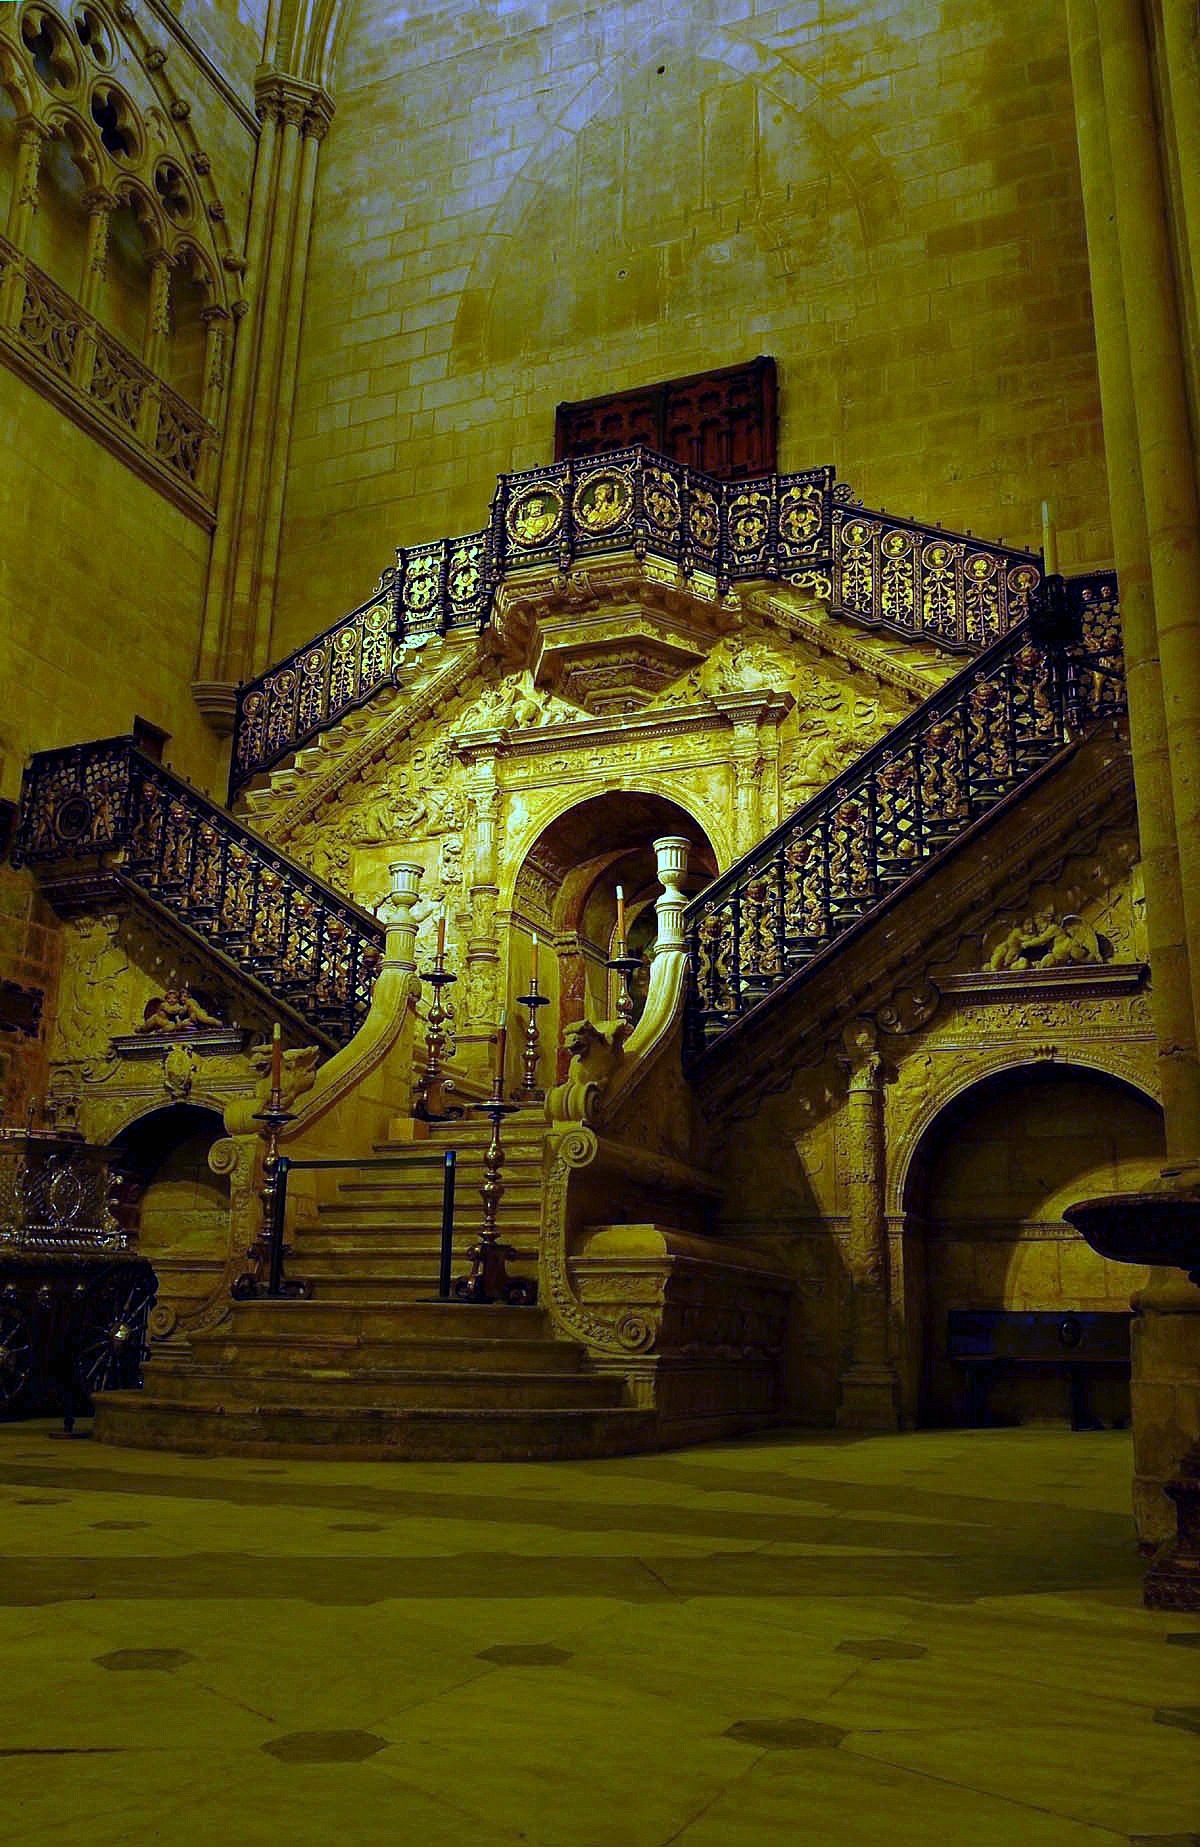
architecture, night, interior, building, old, religion, landmark, church, cathedral, lighting, place of worship, art, indoors, spain, temple, ornate, faith, beautiful, burgos, historical, urban area, ancient history